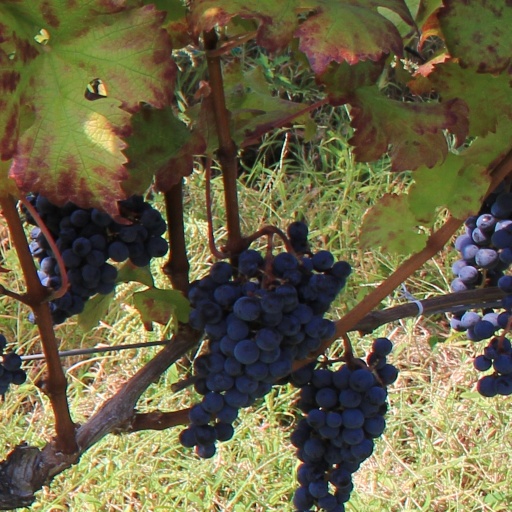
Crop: grape